Go into Your Dance

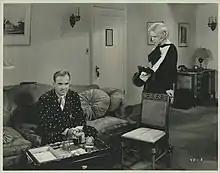
Al Jolson and Glenda Farrell in "Go Into Your Dance" (1935)

This is the only film that stars both Al Jolson and Ruby Keeler, who were married at the time. Barton MacLane was billed as Barton Mac Lane. It was shot at the Burbank Studios in Hollywood with sets designed by the art director John Hughes. "Go into Your Dance" was released in Britain as "Casino de Paris".